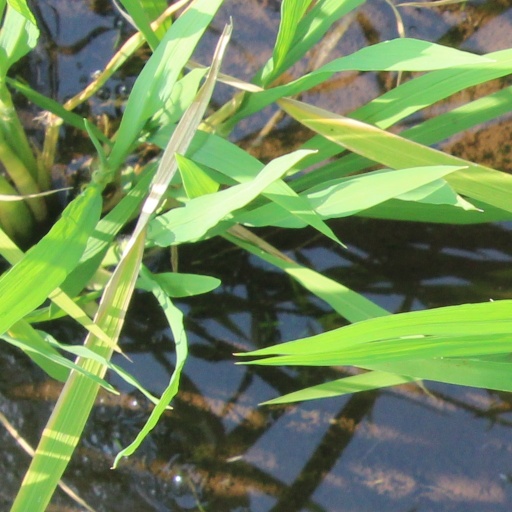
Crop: rice